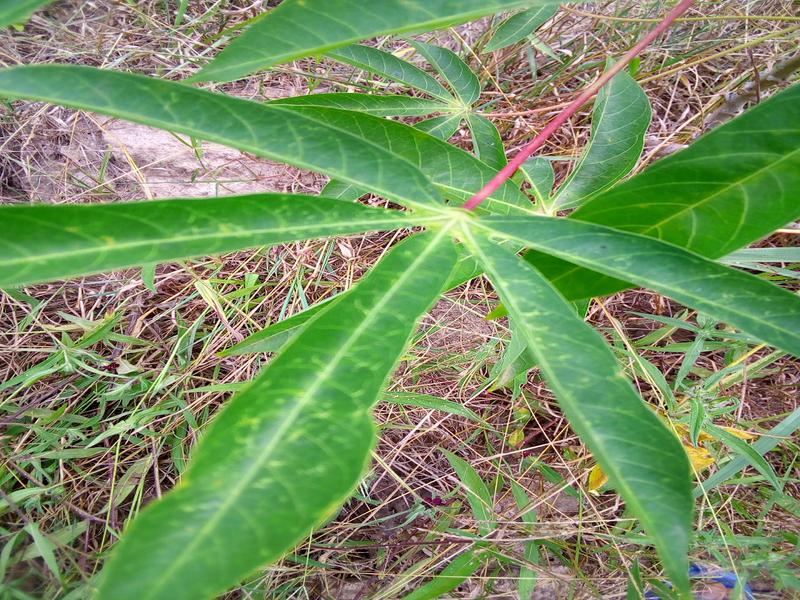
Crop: cassava
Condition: green_mottle